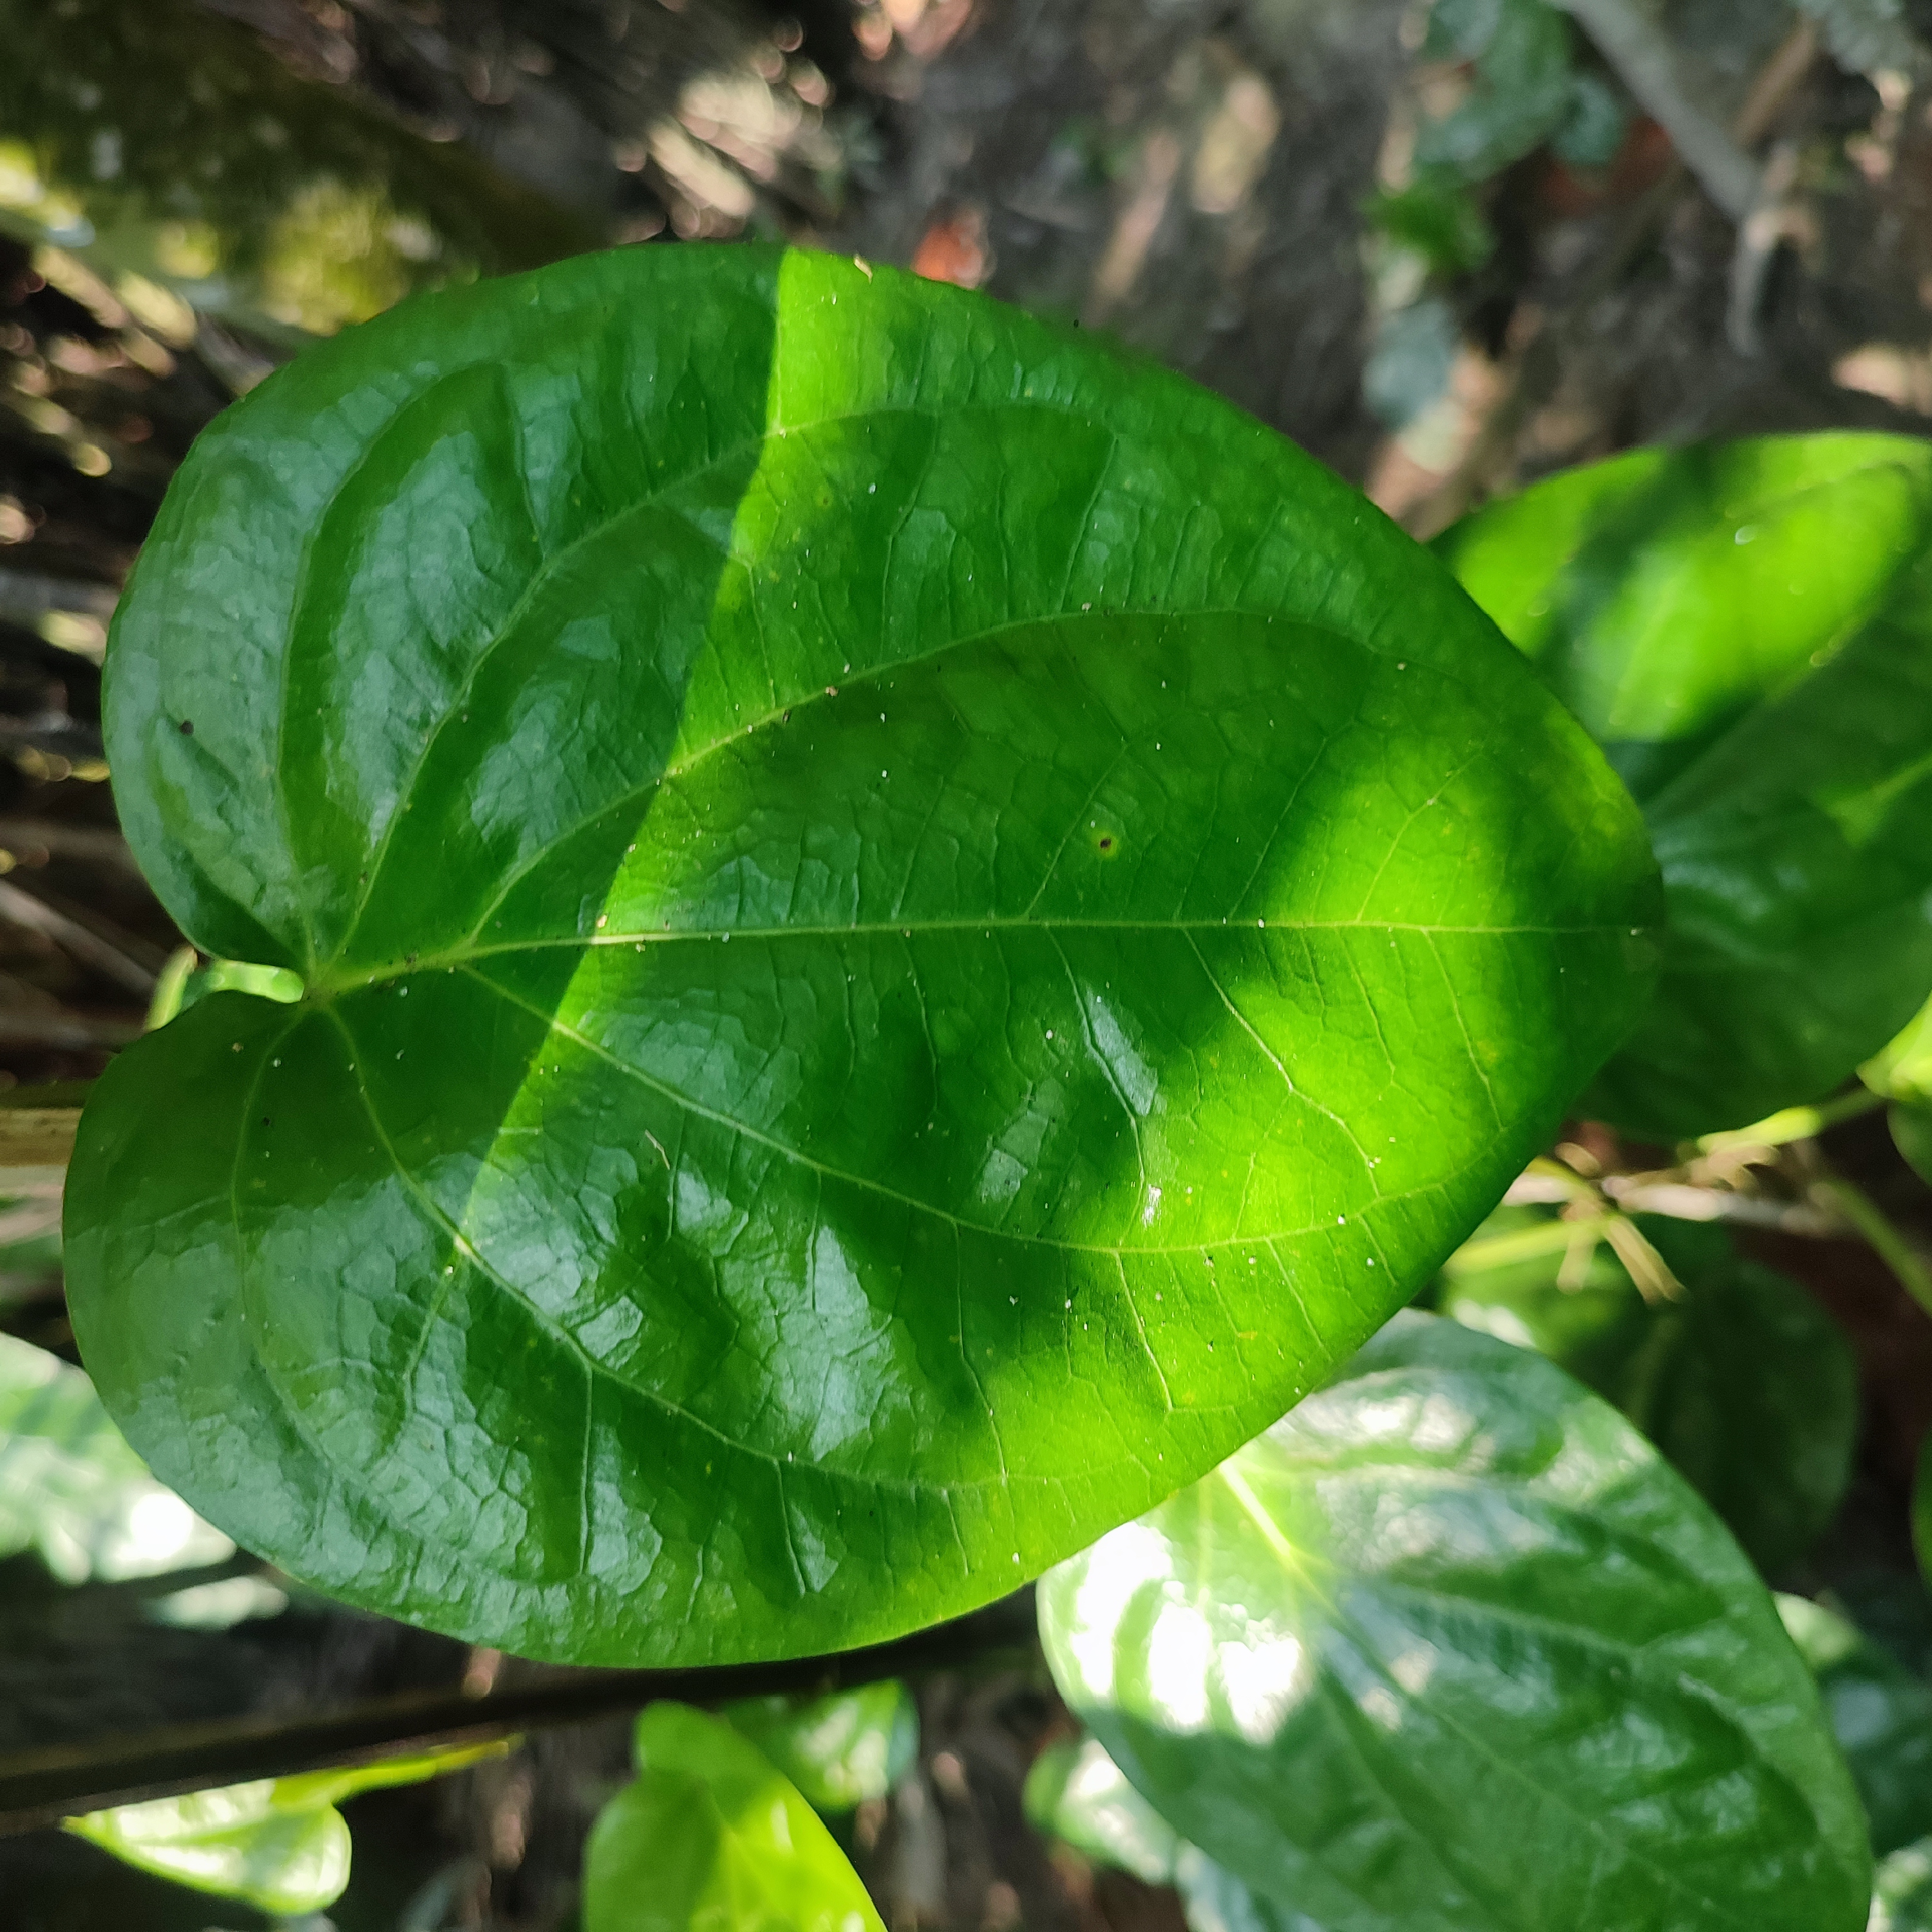
Label: Healthy_Leaf